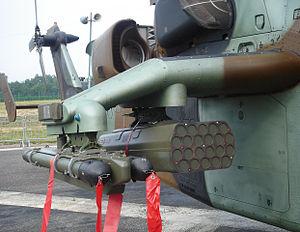
La Liaison 16 est un standard de liaison de données tactiques de l'OTAN pour l'échange d'informations tactiques entre des unités militaires.
Le missile transportable anti-aérien léger « Mistral » est un missile sol-air très courte portée de conception « tire et oublie », infrarouge passif. Il est utilisé dans une grande variété de systèmes d’armes ayant pour objet la défense antiaérienne à basse et très basse altitude.
L'Eurocopter EC665 Tigre est un hélicoptère d'attaque franco-allemand développé et construit par Airbus Helicopters, anciennement Eurocopter. Depuis le changement de dénomination sociale d'Airbus Helicopters, il est commercialisé sous l'appellation Tiger.